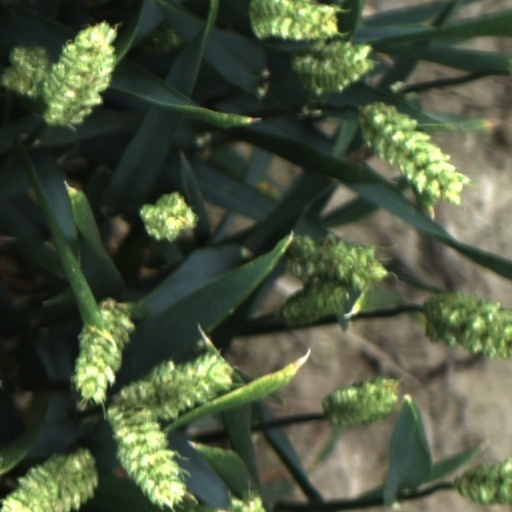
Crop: wheat